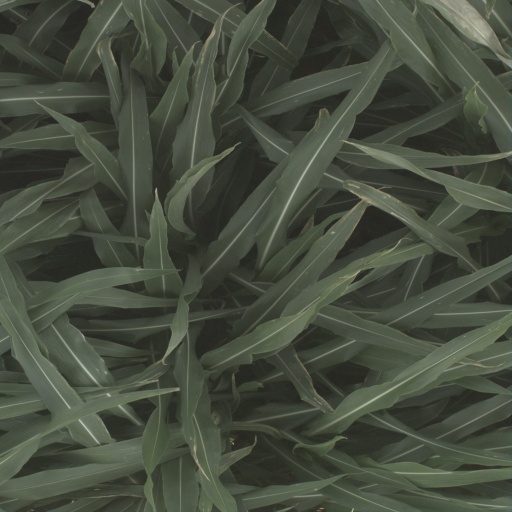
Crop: sorghum